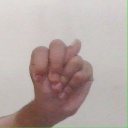
अक्षर: न